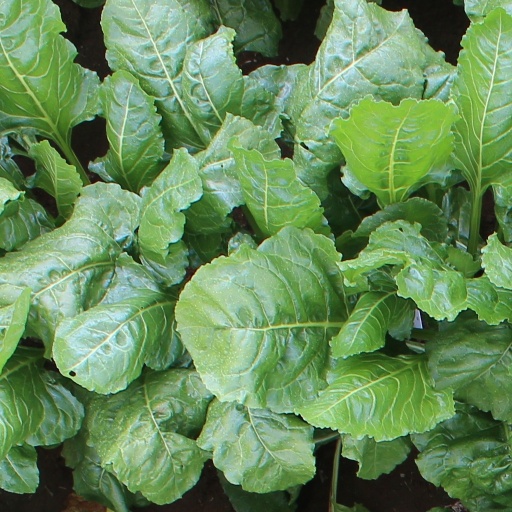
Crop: sugar beet